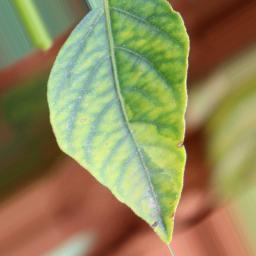
Label: nutritional